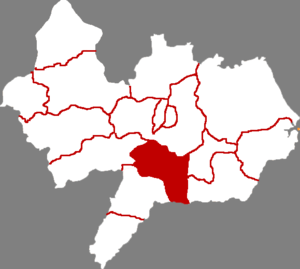
Le xian de Nanpi est un district administratif de la province du Hebei en Chine. Il est placé sous la juridiction de la ville-préfecture de Cangzhou.